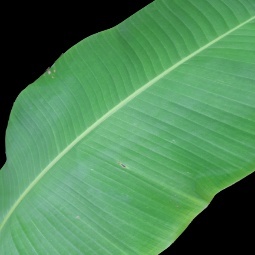
Label: Healthy